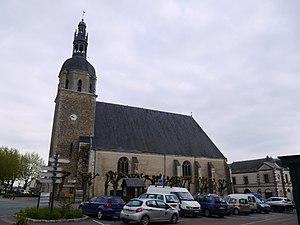
L'église Saint-Barthélemy.
Cet article recense les sites retenus pour le loto du patrimoine en 2018.
La Ville-aux-Clercs est une commune française située dans le département de Loir-et-Cher, en région Centre-Val de Loire.